Question: Please indicate a possible affordance area of the sit_on_bench that can be used for sitting
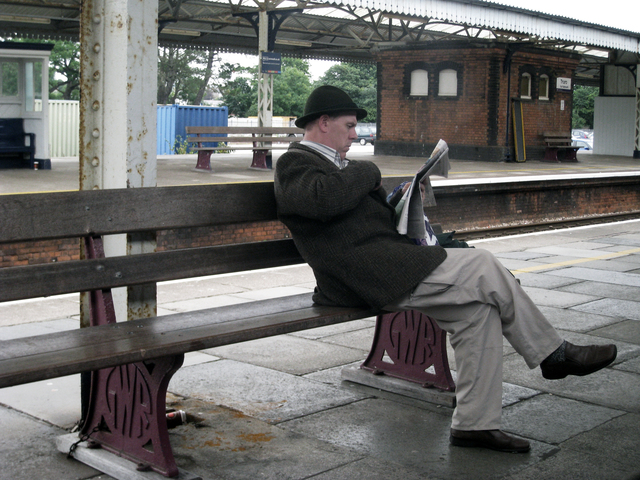
Answer: [3.5, 283.024, 331.548, 367.452]